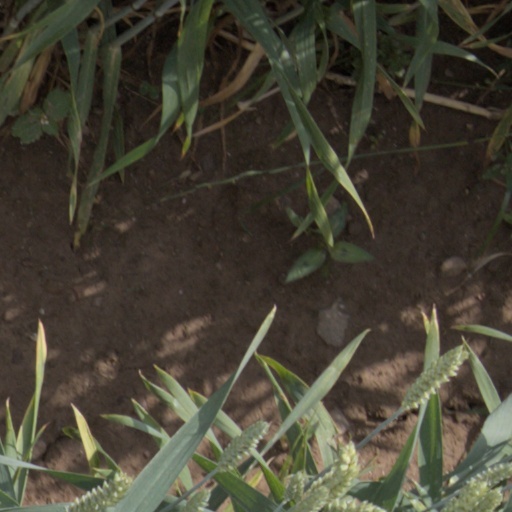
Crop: wheat